My Very Own Circus

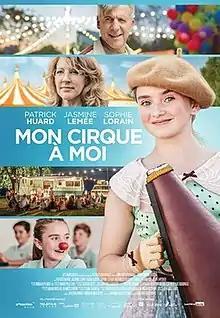
Film poster

My Very Own Circus is a 2020 Canadian comedy-drama film directed by Miryam Bouchard. The film stars Jasmine Lemée as Laura, a young girl who has spent years living an itinerant lifestyle with her circus clown father Bill (Patrick Huard) and his stagehand Mandeep (Robin Aubert), but longs for a more conventional and stable life; she is given an opportunity to chase her own dreams when her teacher Patricia (Sophie Lorain) recognizes her academic potential and helps her to secure admission to a private boarding school, challenging her relationship with her father.